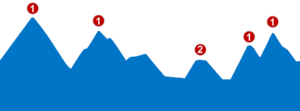
17. etape af Tour de France 2009
Etapens profil
Syttende etape af Tour de France 2009 blev kørt onsdag d. 22. juli og gik fra Bourg-Saint-Maurice til Le Grand-Bornand.